John Munro (New Zealand politician born 1839)

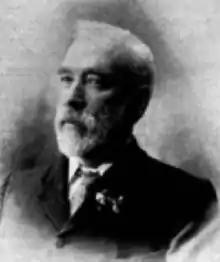
John Munro

John Munro (1839 – 23 November 1910) was a 19th-century Member of Parliament from the West Coast, New Zealand.